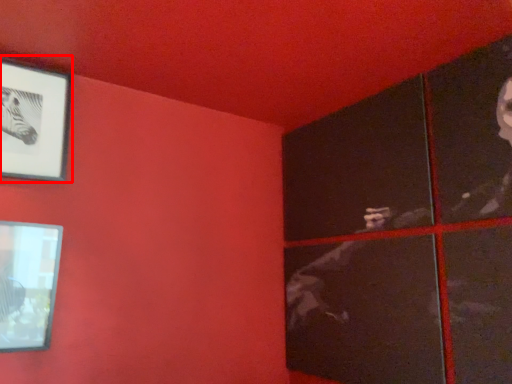
Question: From the image's perspective, what is the correct spatial relationship of picture frame (annotated by the red box) in relation to picture frame? Select from the following
(A) below
(B) above
Answer: B